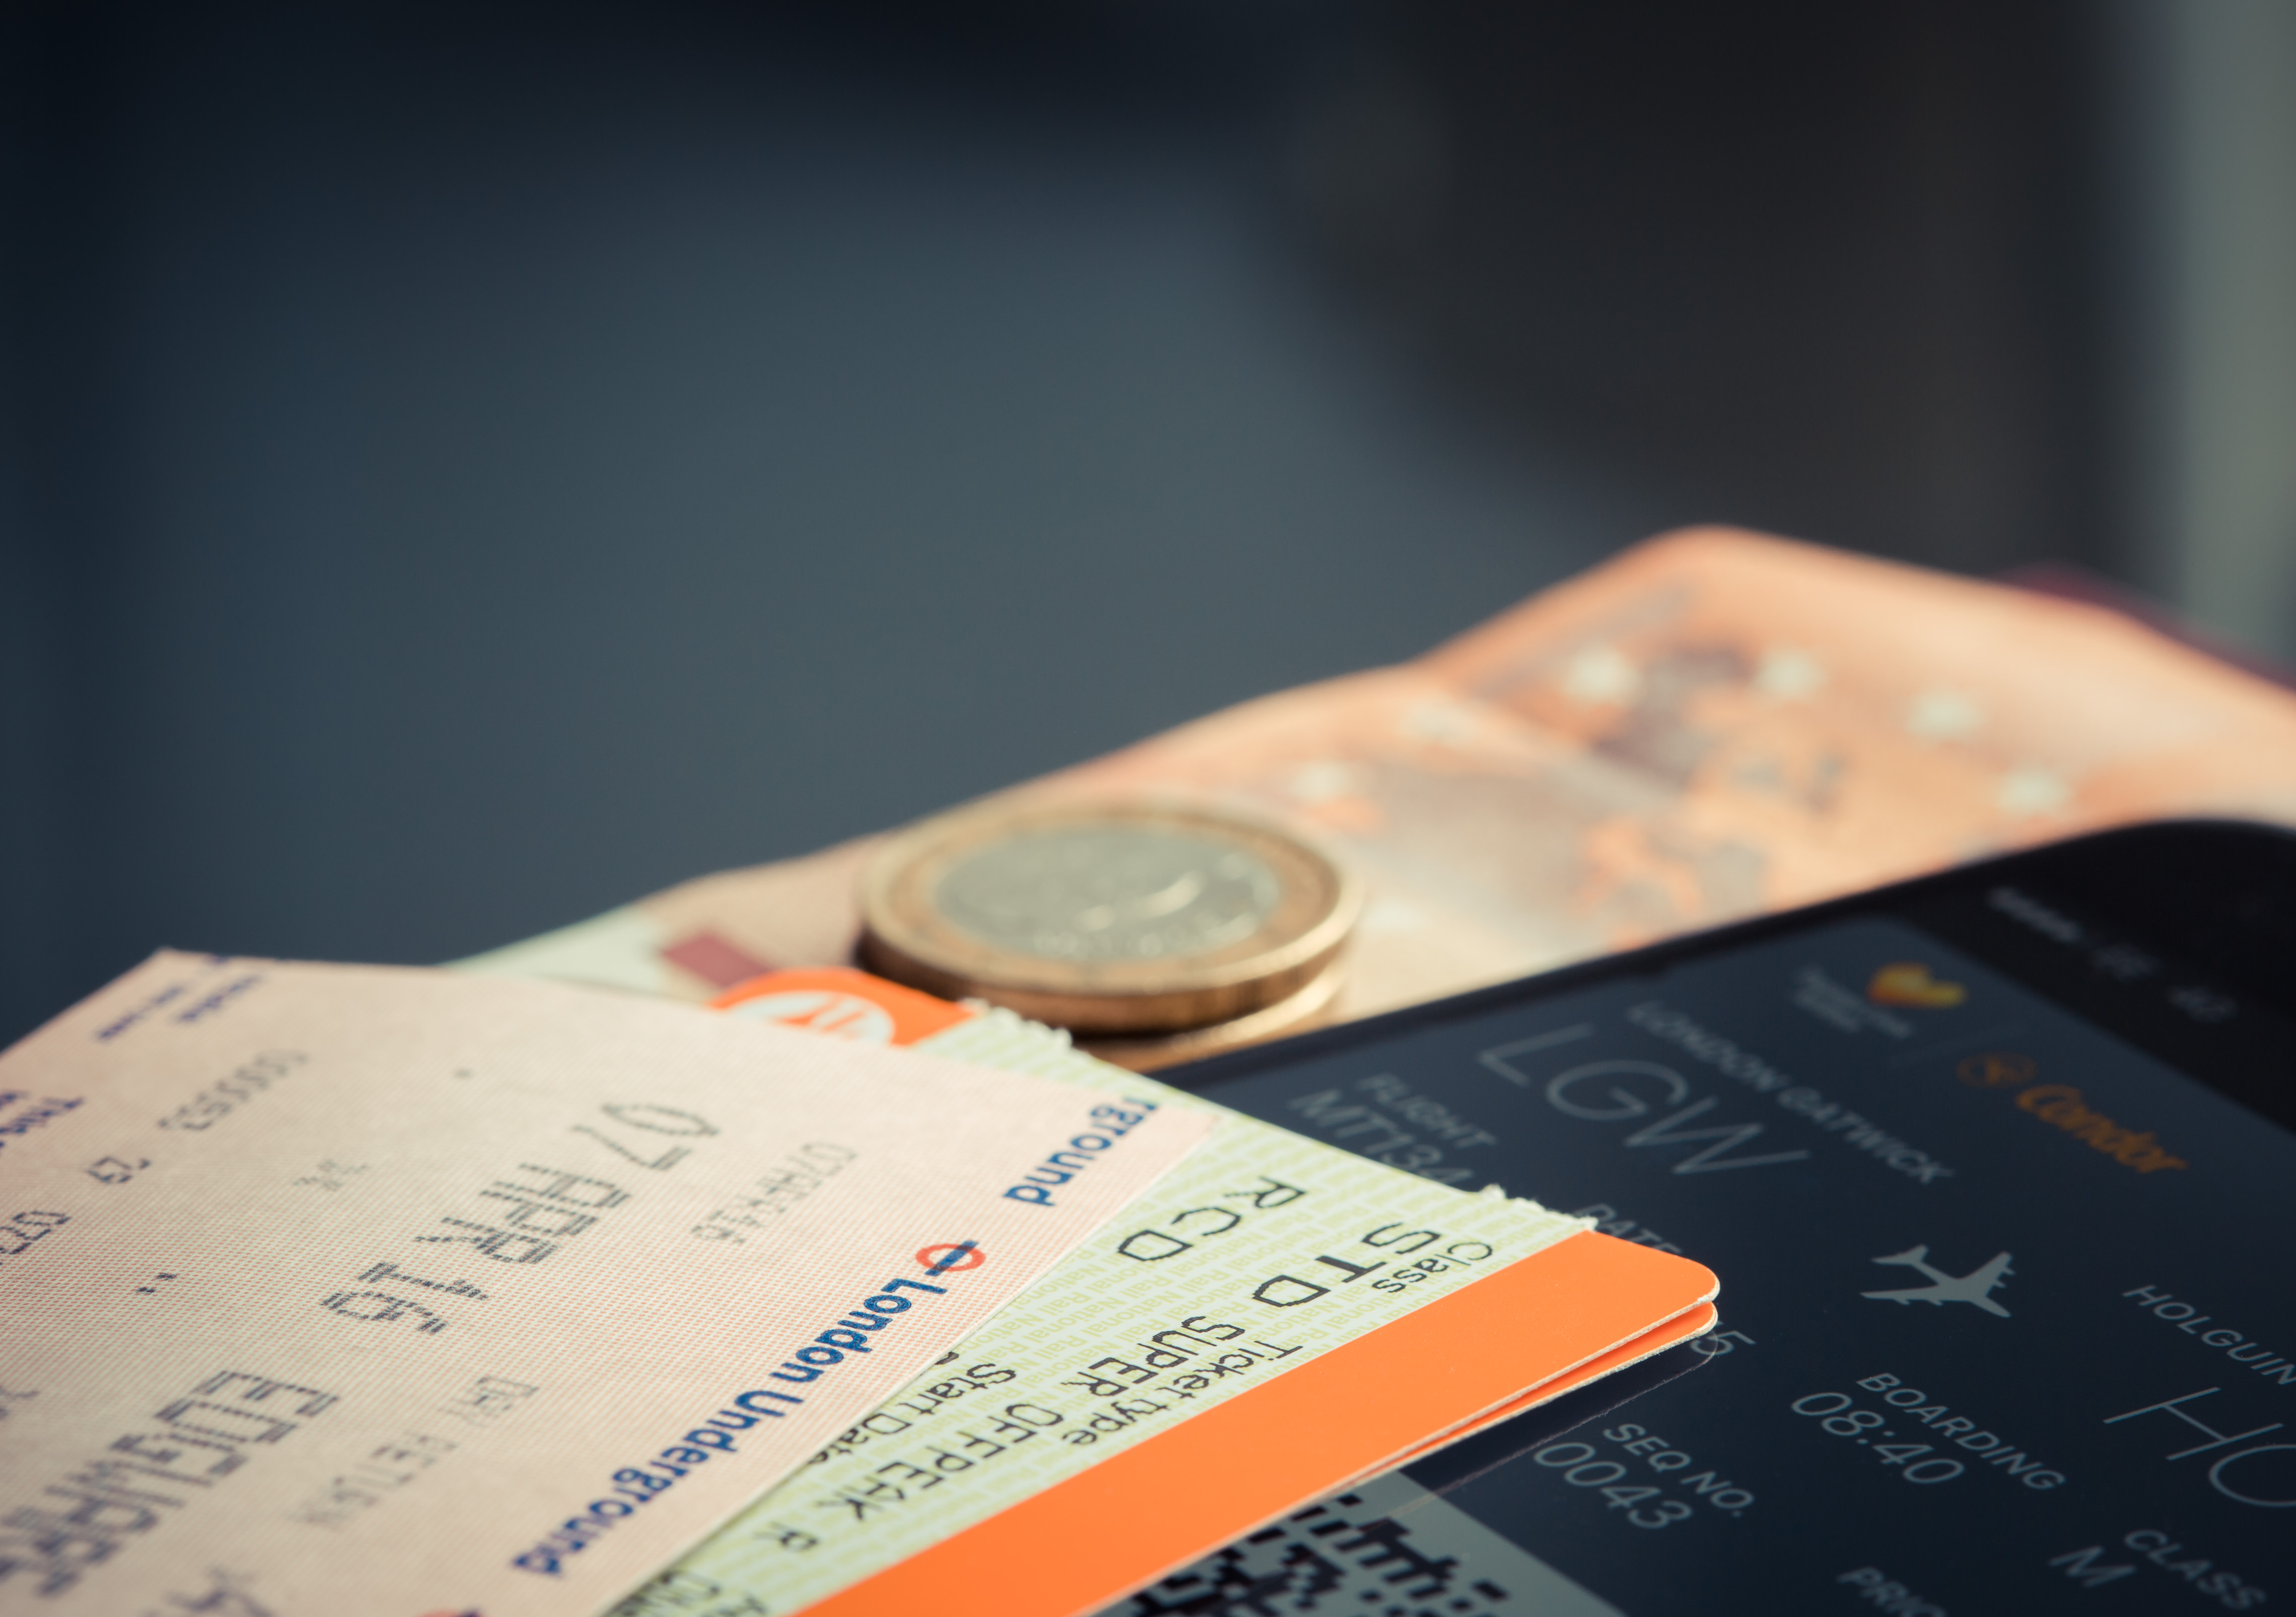
writing, hand, travel, money, close up, brand, cash, design, traveling, euro, document, ticket, boarding pass, travel documents